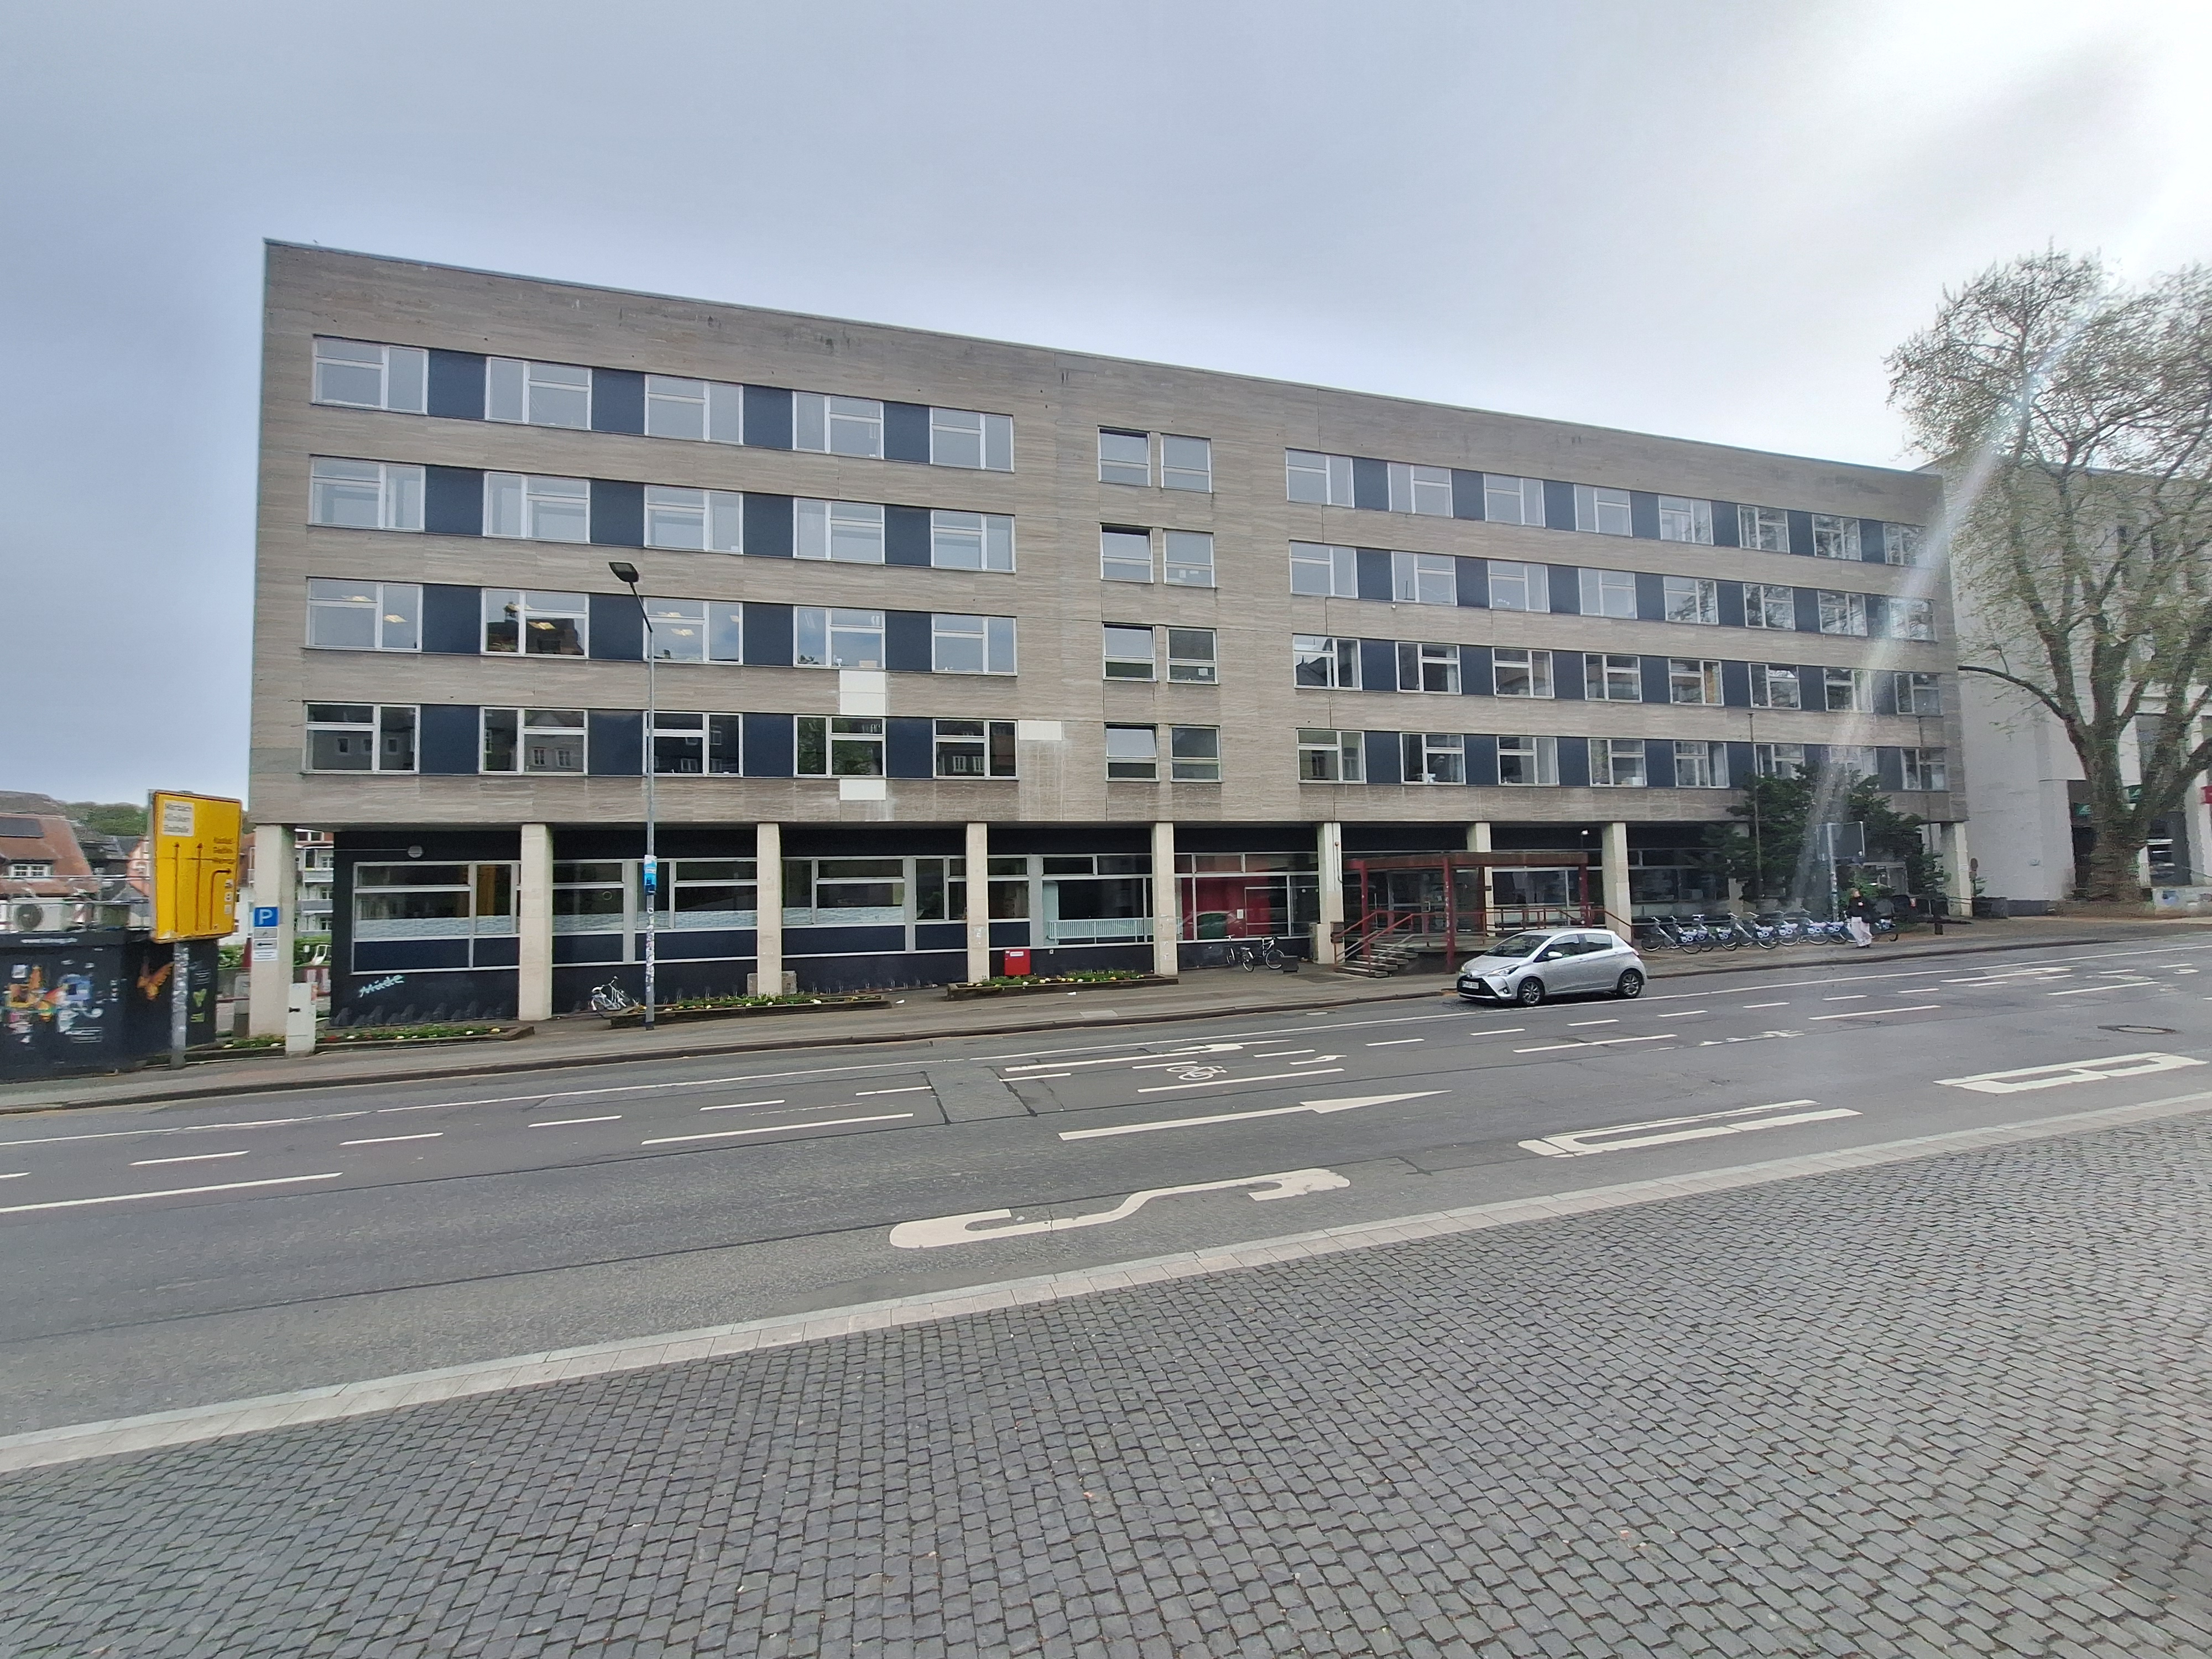
Building: Universitätsstraße 6